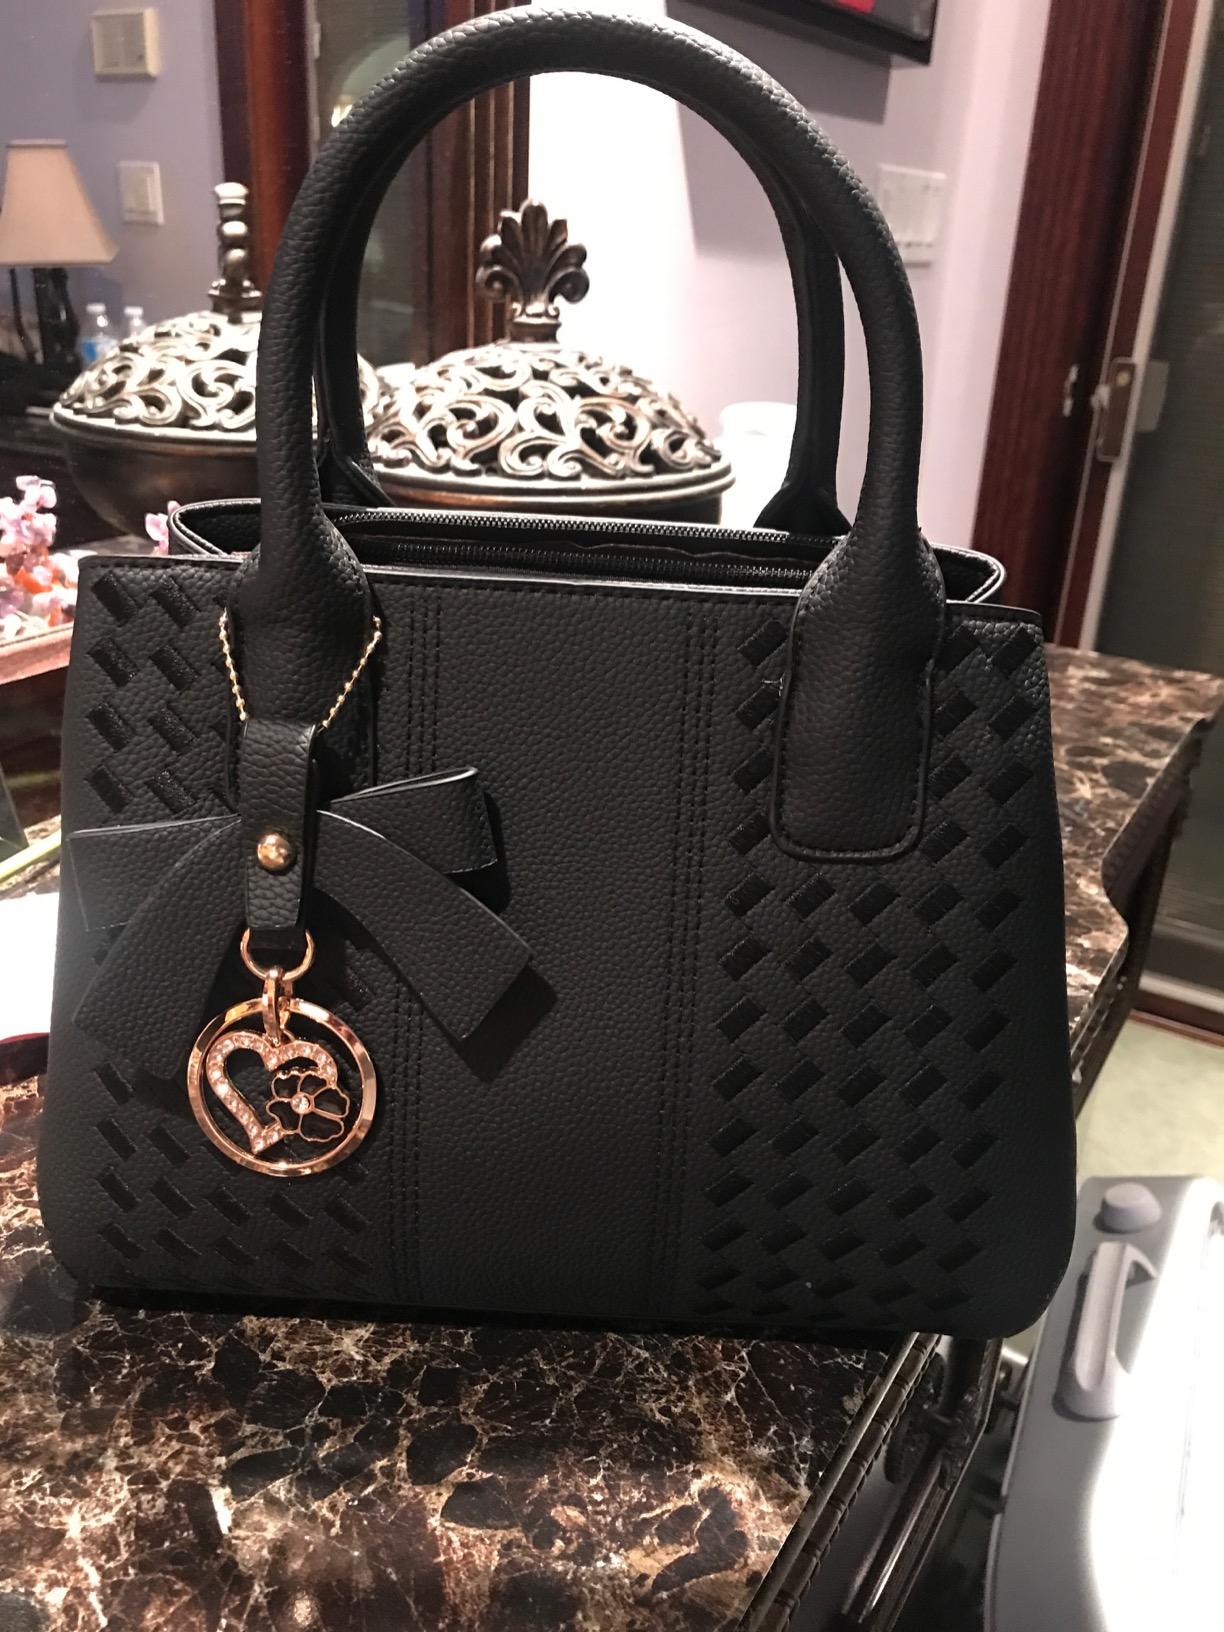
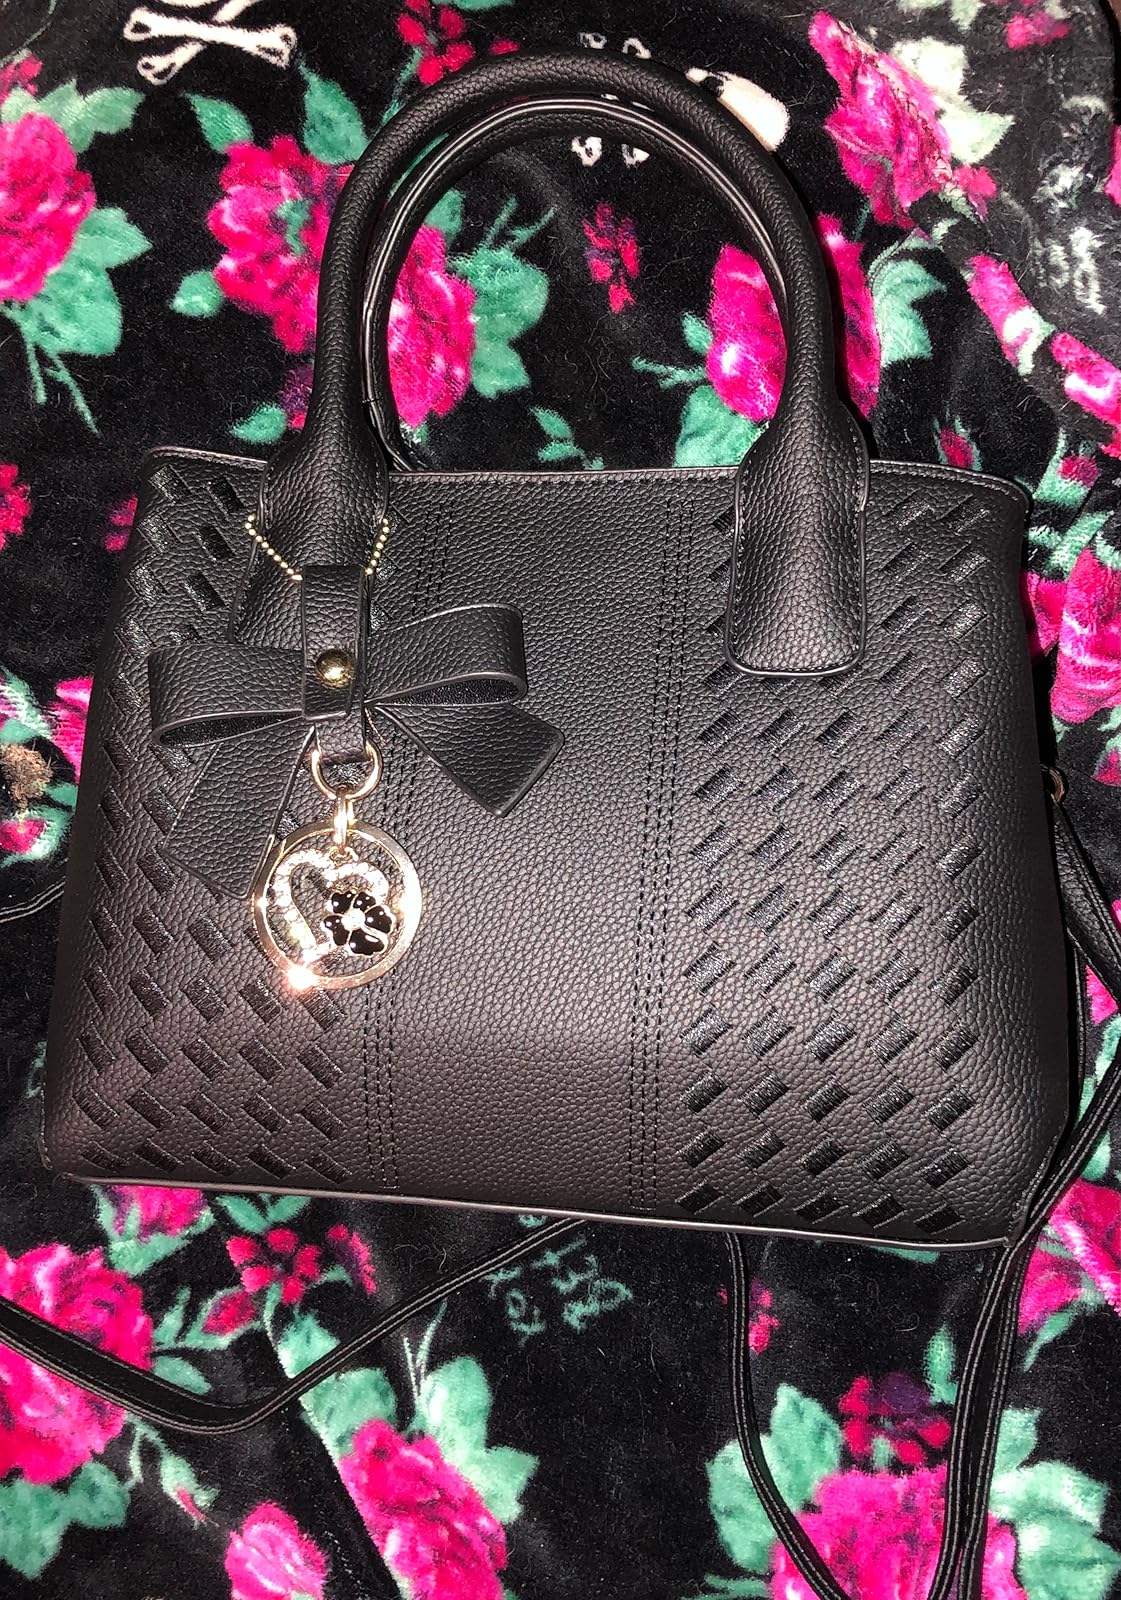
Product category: accessories_handbag
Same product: yes